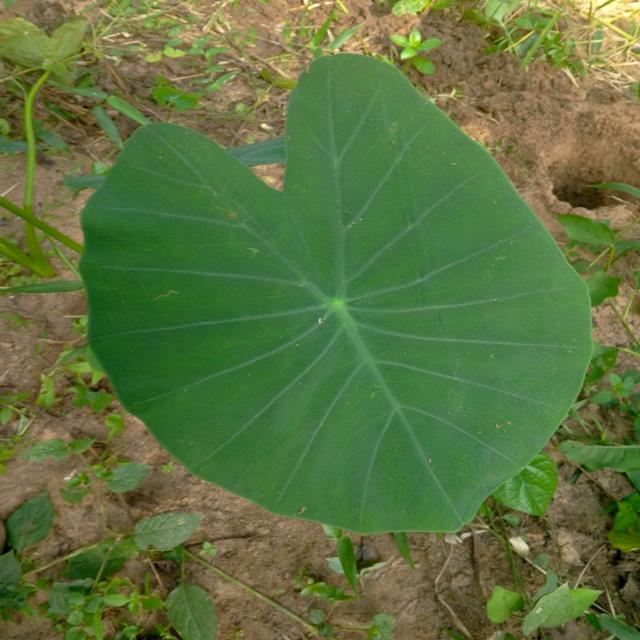
Label: Healthy